The Beatles (album)

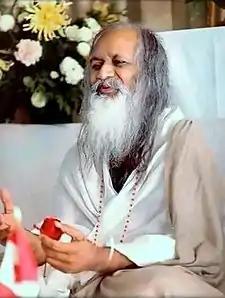
"Everybody's Got Something to Hide Except Me and My Monkey" and "Sexy Sadie" were both written in reference to Maharishi Mahesh Yogi.

"The Beatles" sessions marked the first appearance in the studio of Lennon's new domestic and artistic partner, Yoko Ono, who accompanied him to Abbey Road to work on "Revolution 1" and who was thereafter a more or less constant presence at Beatles recording sessions. Ono's presence was highly unorthodox as, up to that point, the Beatles had generally worked in isolation, rarely allowing visitors, wives and girlfriends to attend recording sessions. Lennon's devotion to Ono over the other Beatles made working conditions difficult by impeding communication between Lennon and McCartney, as well as the intuitive aspect that had previously been essential to the band's music. McCartney's girlfriend at the time, Francie Schwartz, was also present at some sessions, as were the other two Beatles' wives, Pattie Harrison and Maureen Starkey.